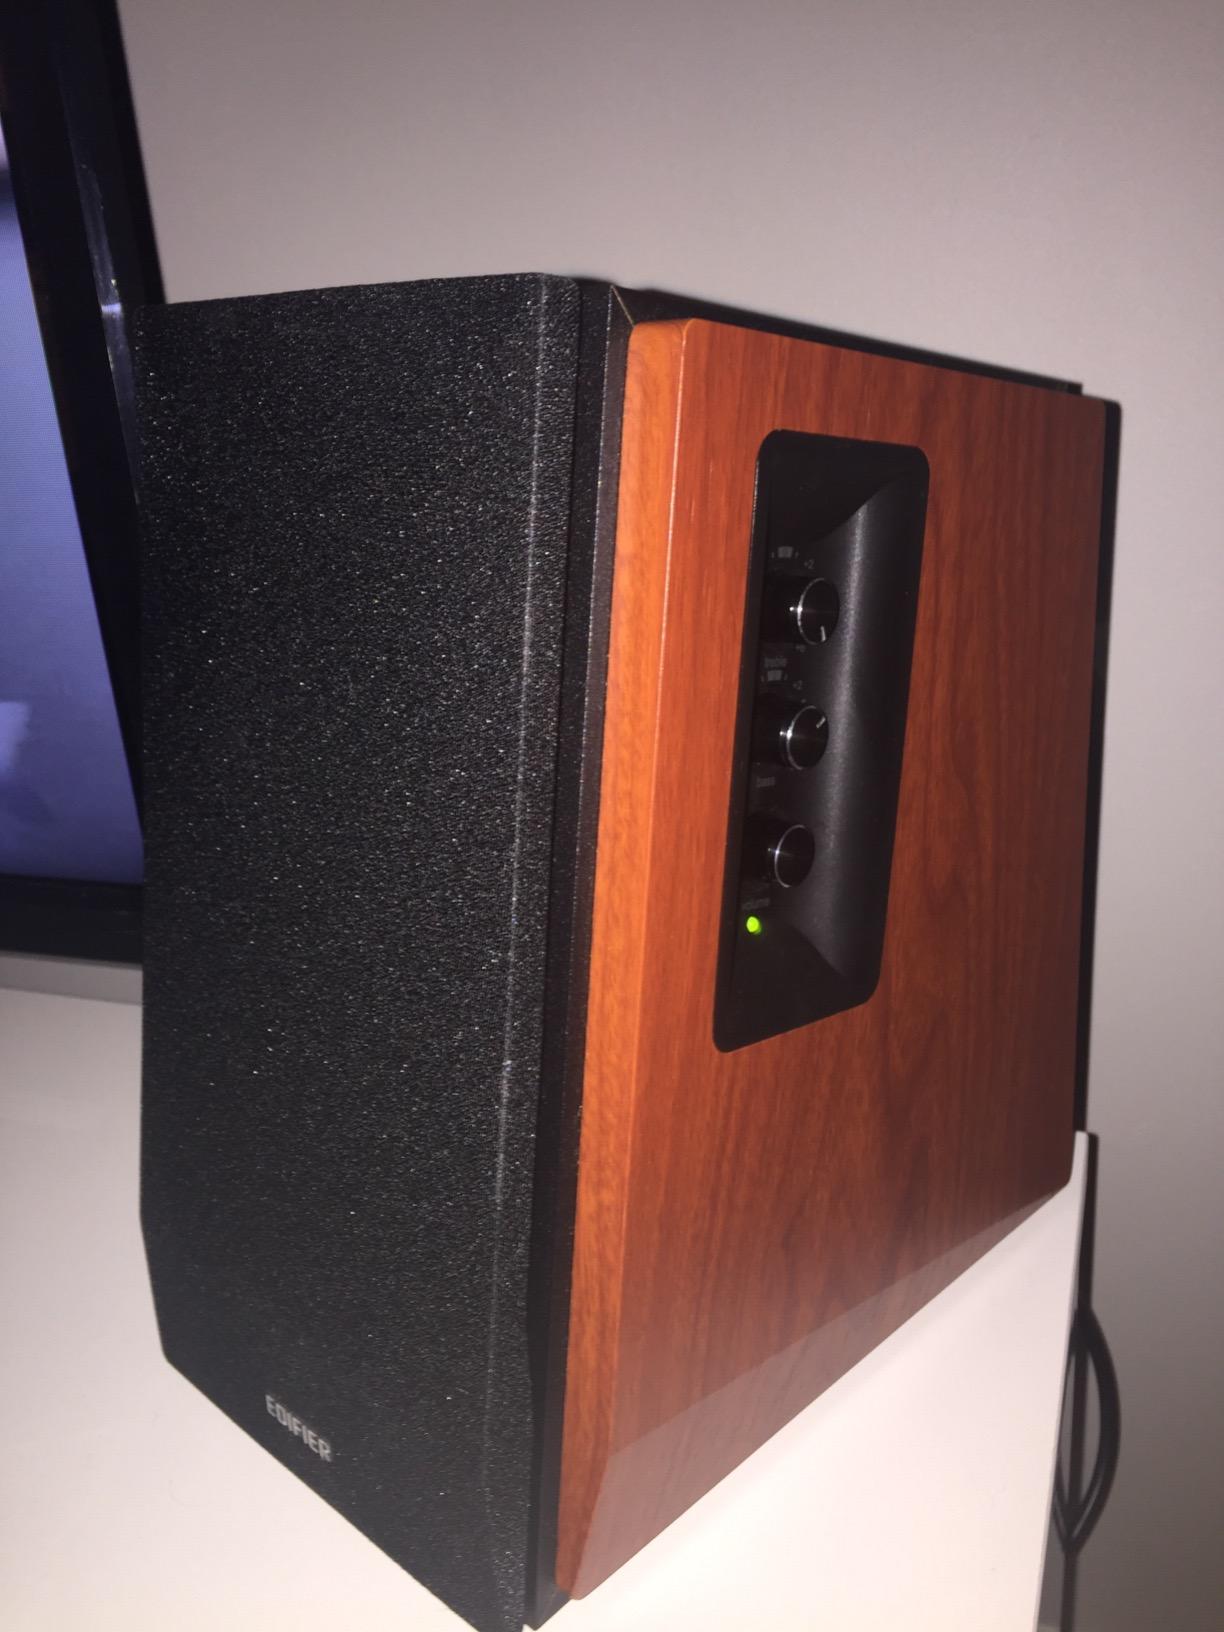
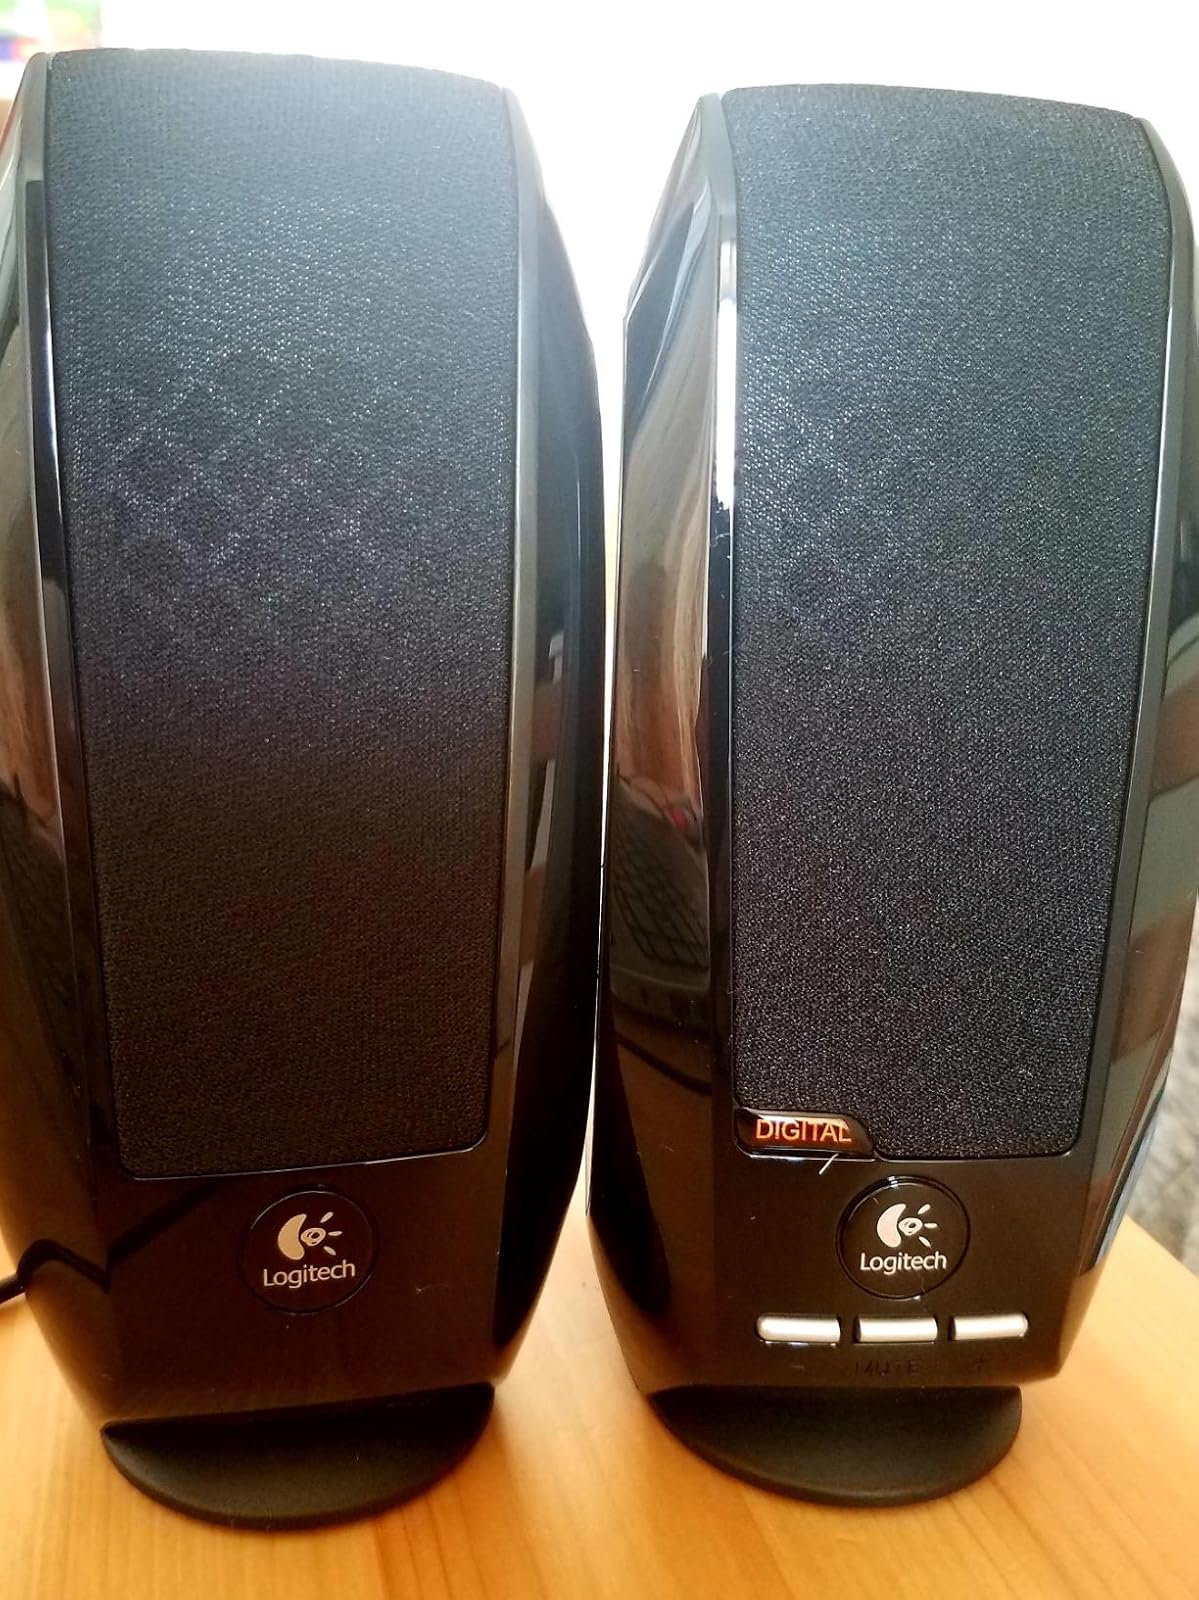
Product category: speaker
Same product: no